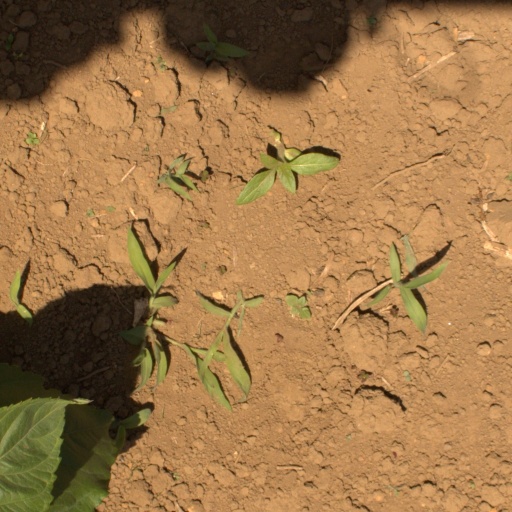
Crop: Jerusalem artichoke